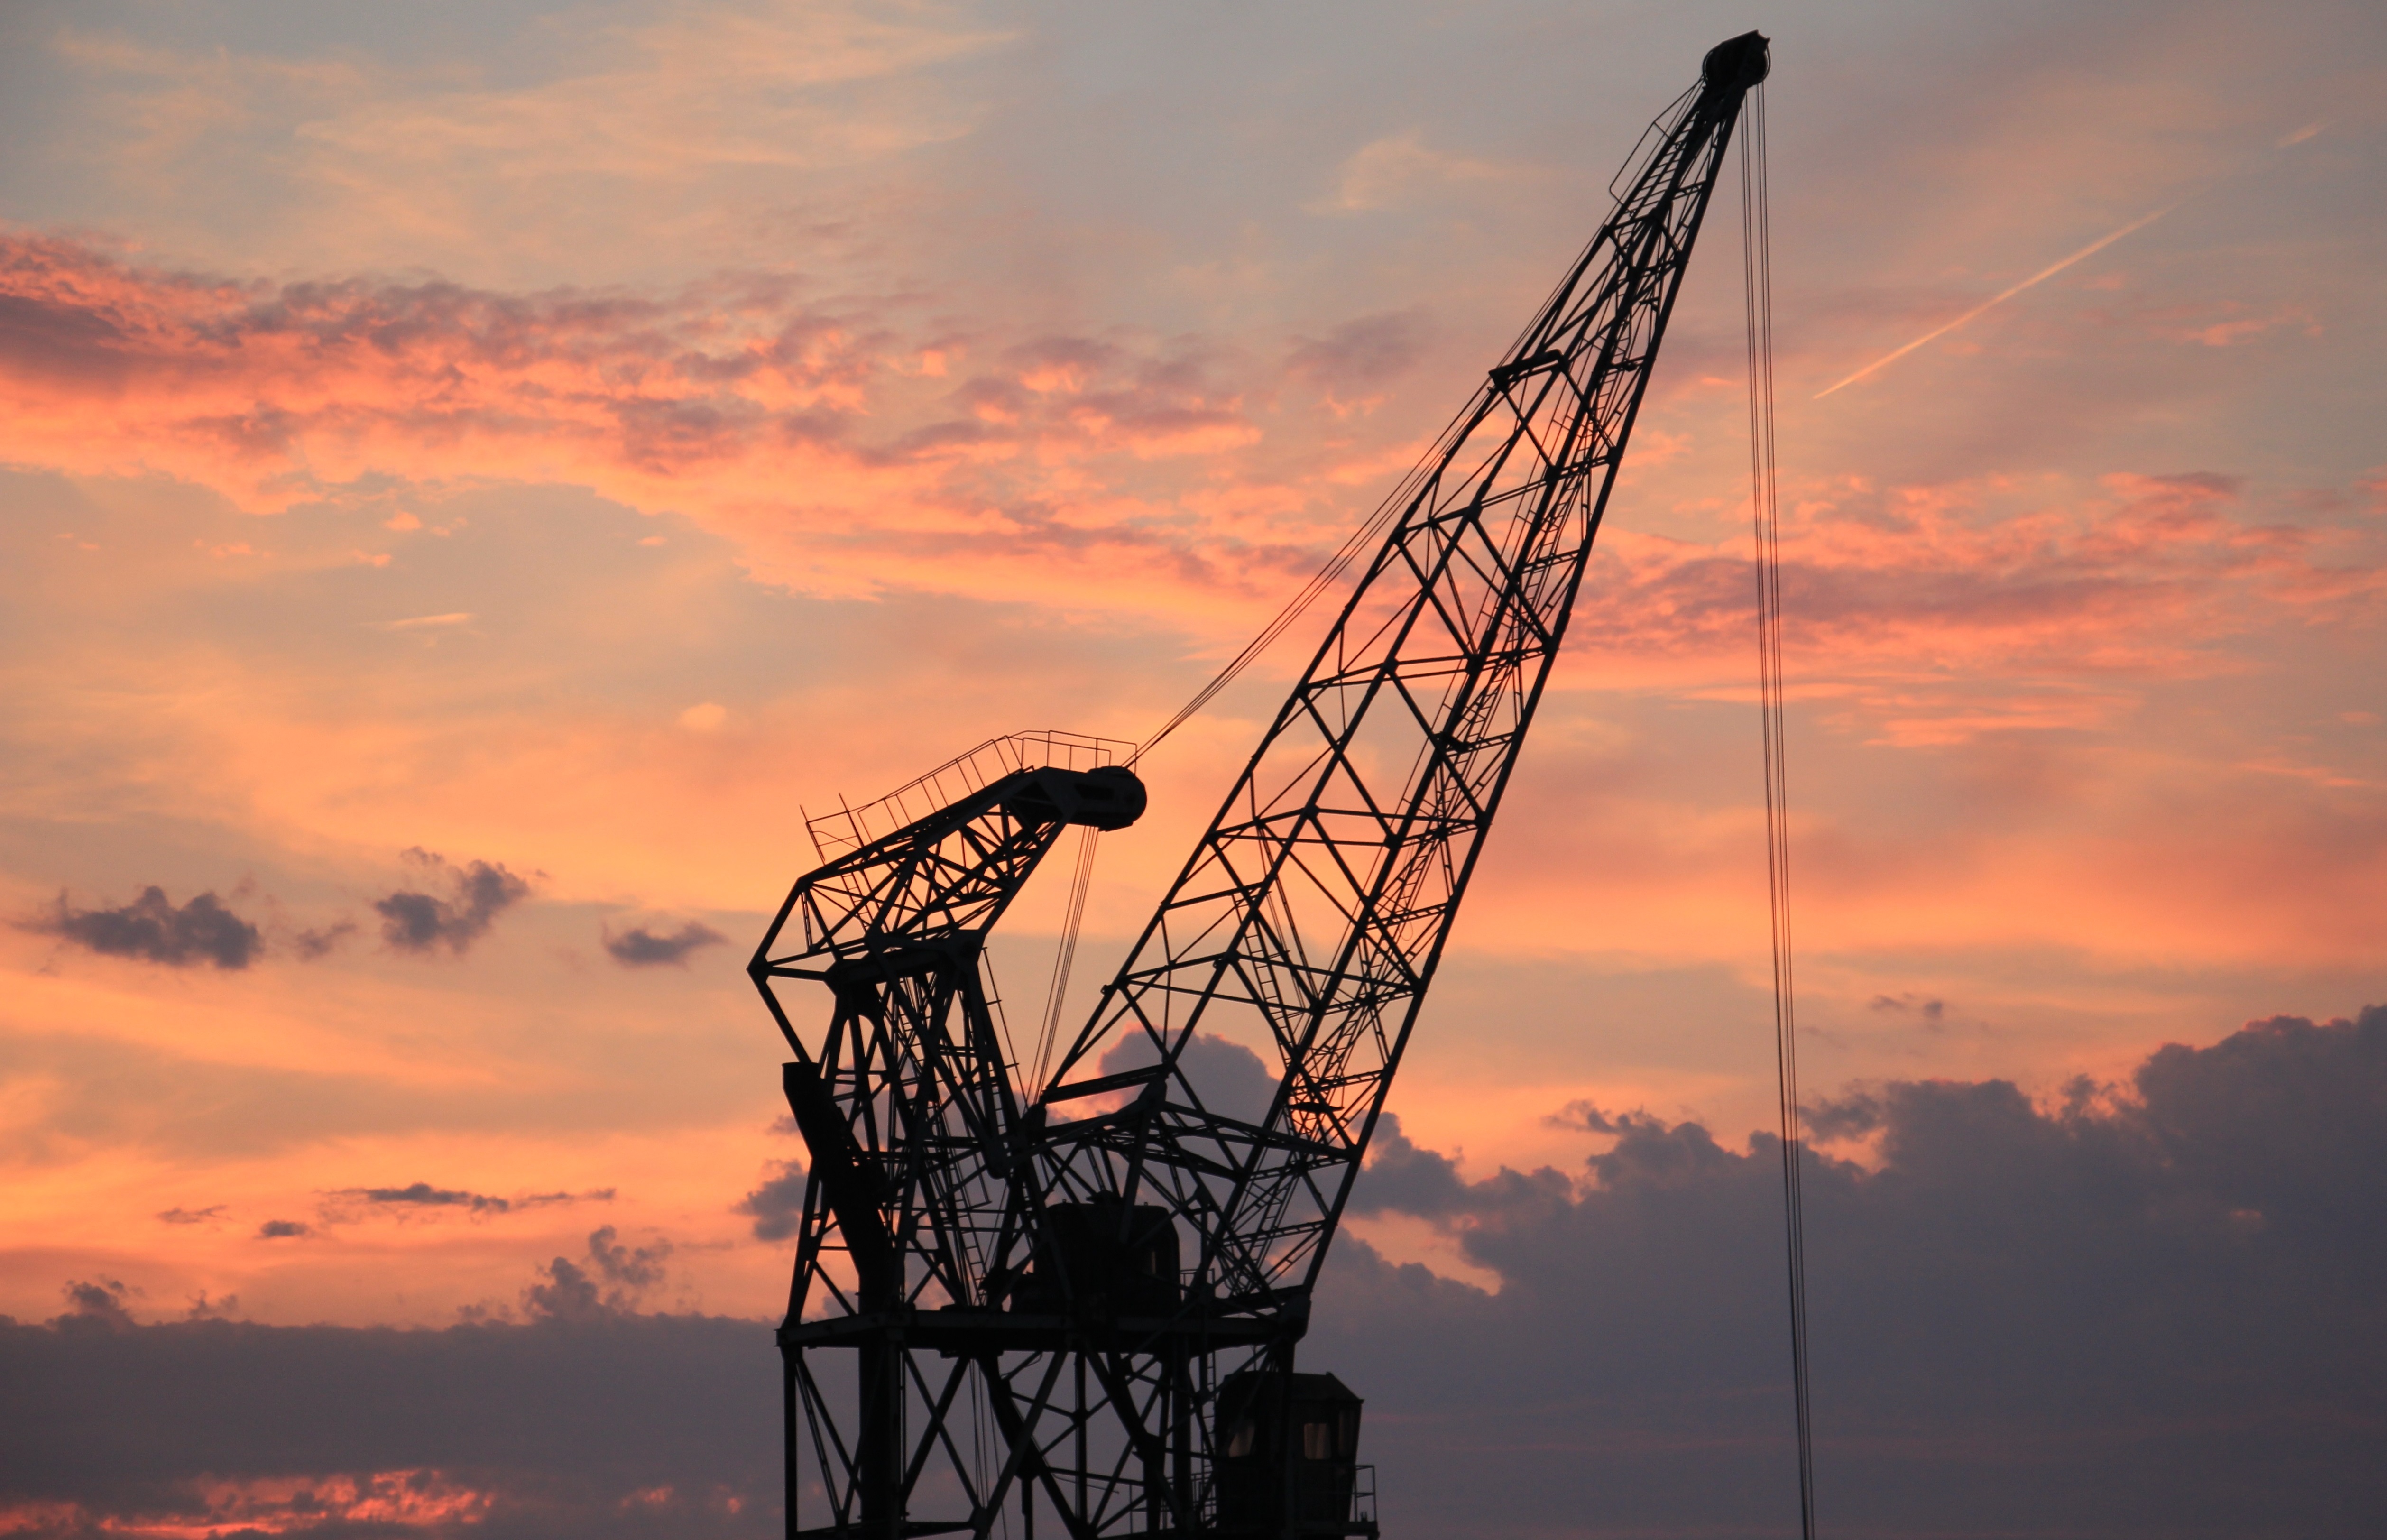
cloud, sky, sunrise, sunset, morning, dusk, transport, evening, twilight, vehicle, industry, port, electricity, clouds, crane, shipping, mood, abendstimmung, atmospheric, reddish, afterglow, evening sky, red sky, loading crane, harbour crane, harbour romance, transmission tower, transport of goods, construction equipment, outdoor structure, electrical supply, overhead power line, oil field